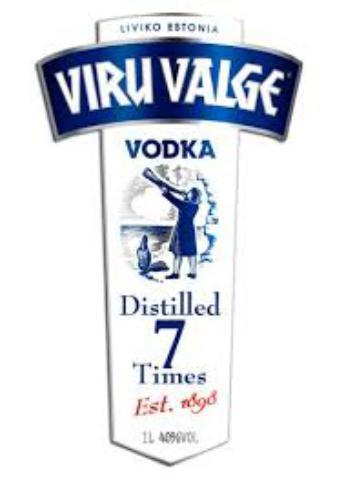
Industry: Food